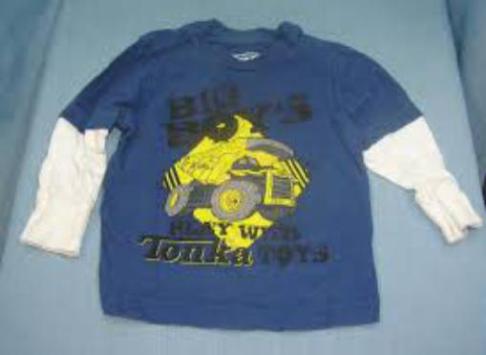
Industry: Leisure